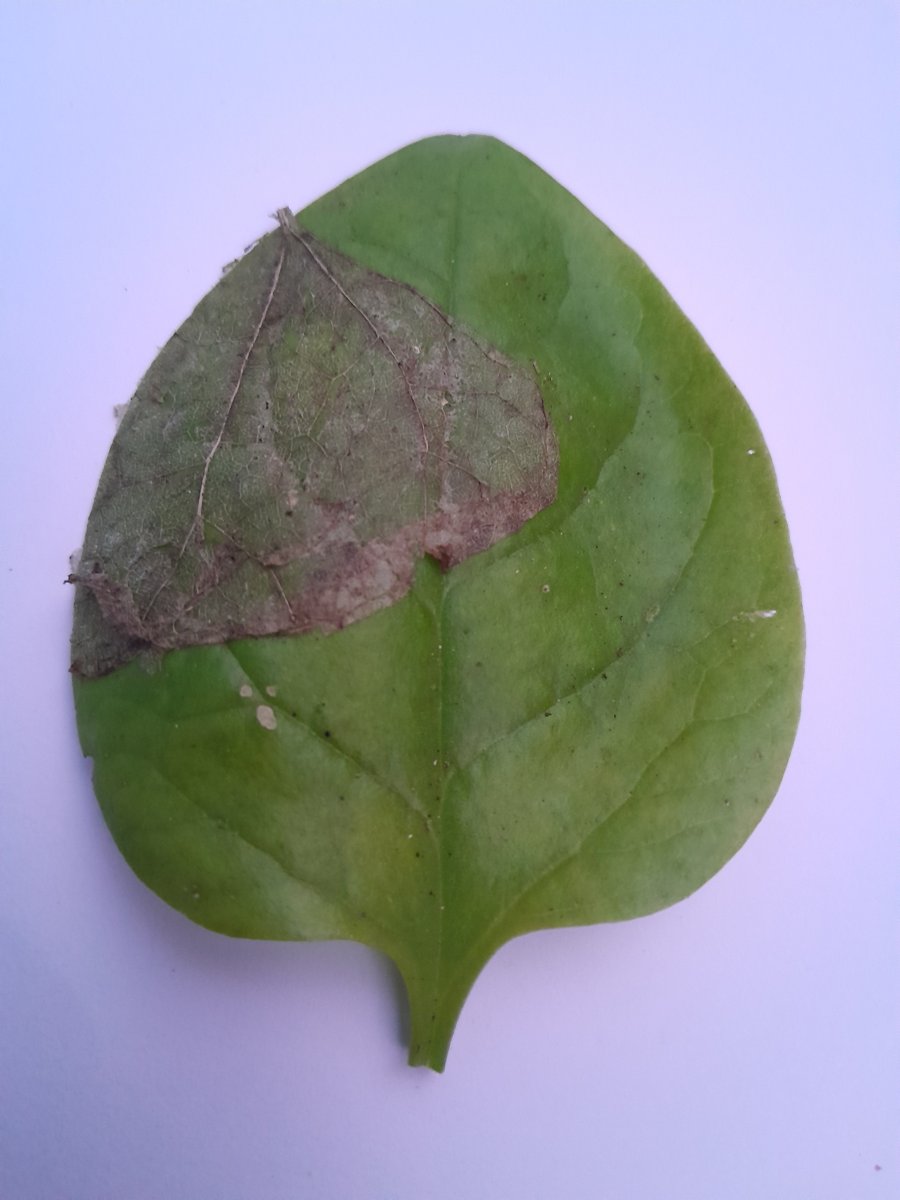
Label: Healthy-Leaf